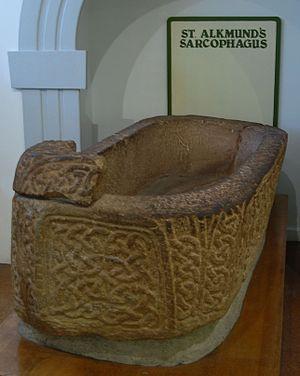
Alcmond de Derby ou de Lilleshall, également écrit Alcmund, Ealhmund, Alhmund, Alkmund ou Alchmund, est un prince de Northumbrie vénéré comme saint.